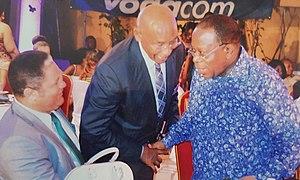
2011
Didace Pembe Bokiaga est un homme politique de la République démocratique du Congo. Il a été nommé ministre de l’Environnement dans le Gouvernement Gizenga 1 du 6 février 2007. À deux reprises, en 2006 et 2011, il a été élu député national pour la circonscription de Mushie. Figure de proue de l'écologie en RDC, il est président du parti Alliance des écologistes congolais, qu'il a co-fondé en 2008.*